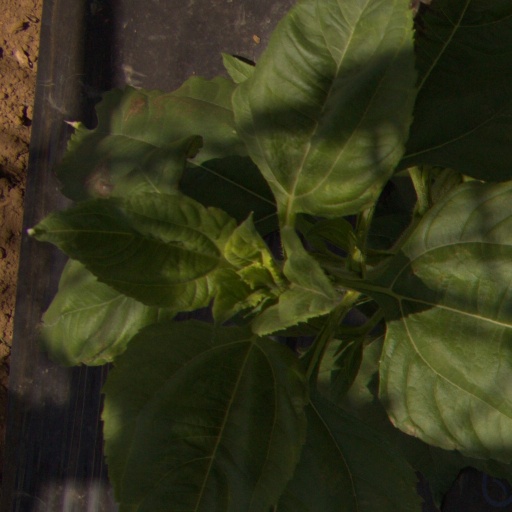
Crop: Jerusalem artichoke